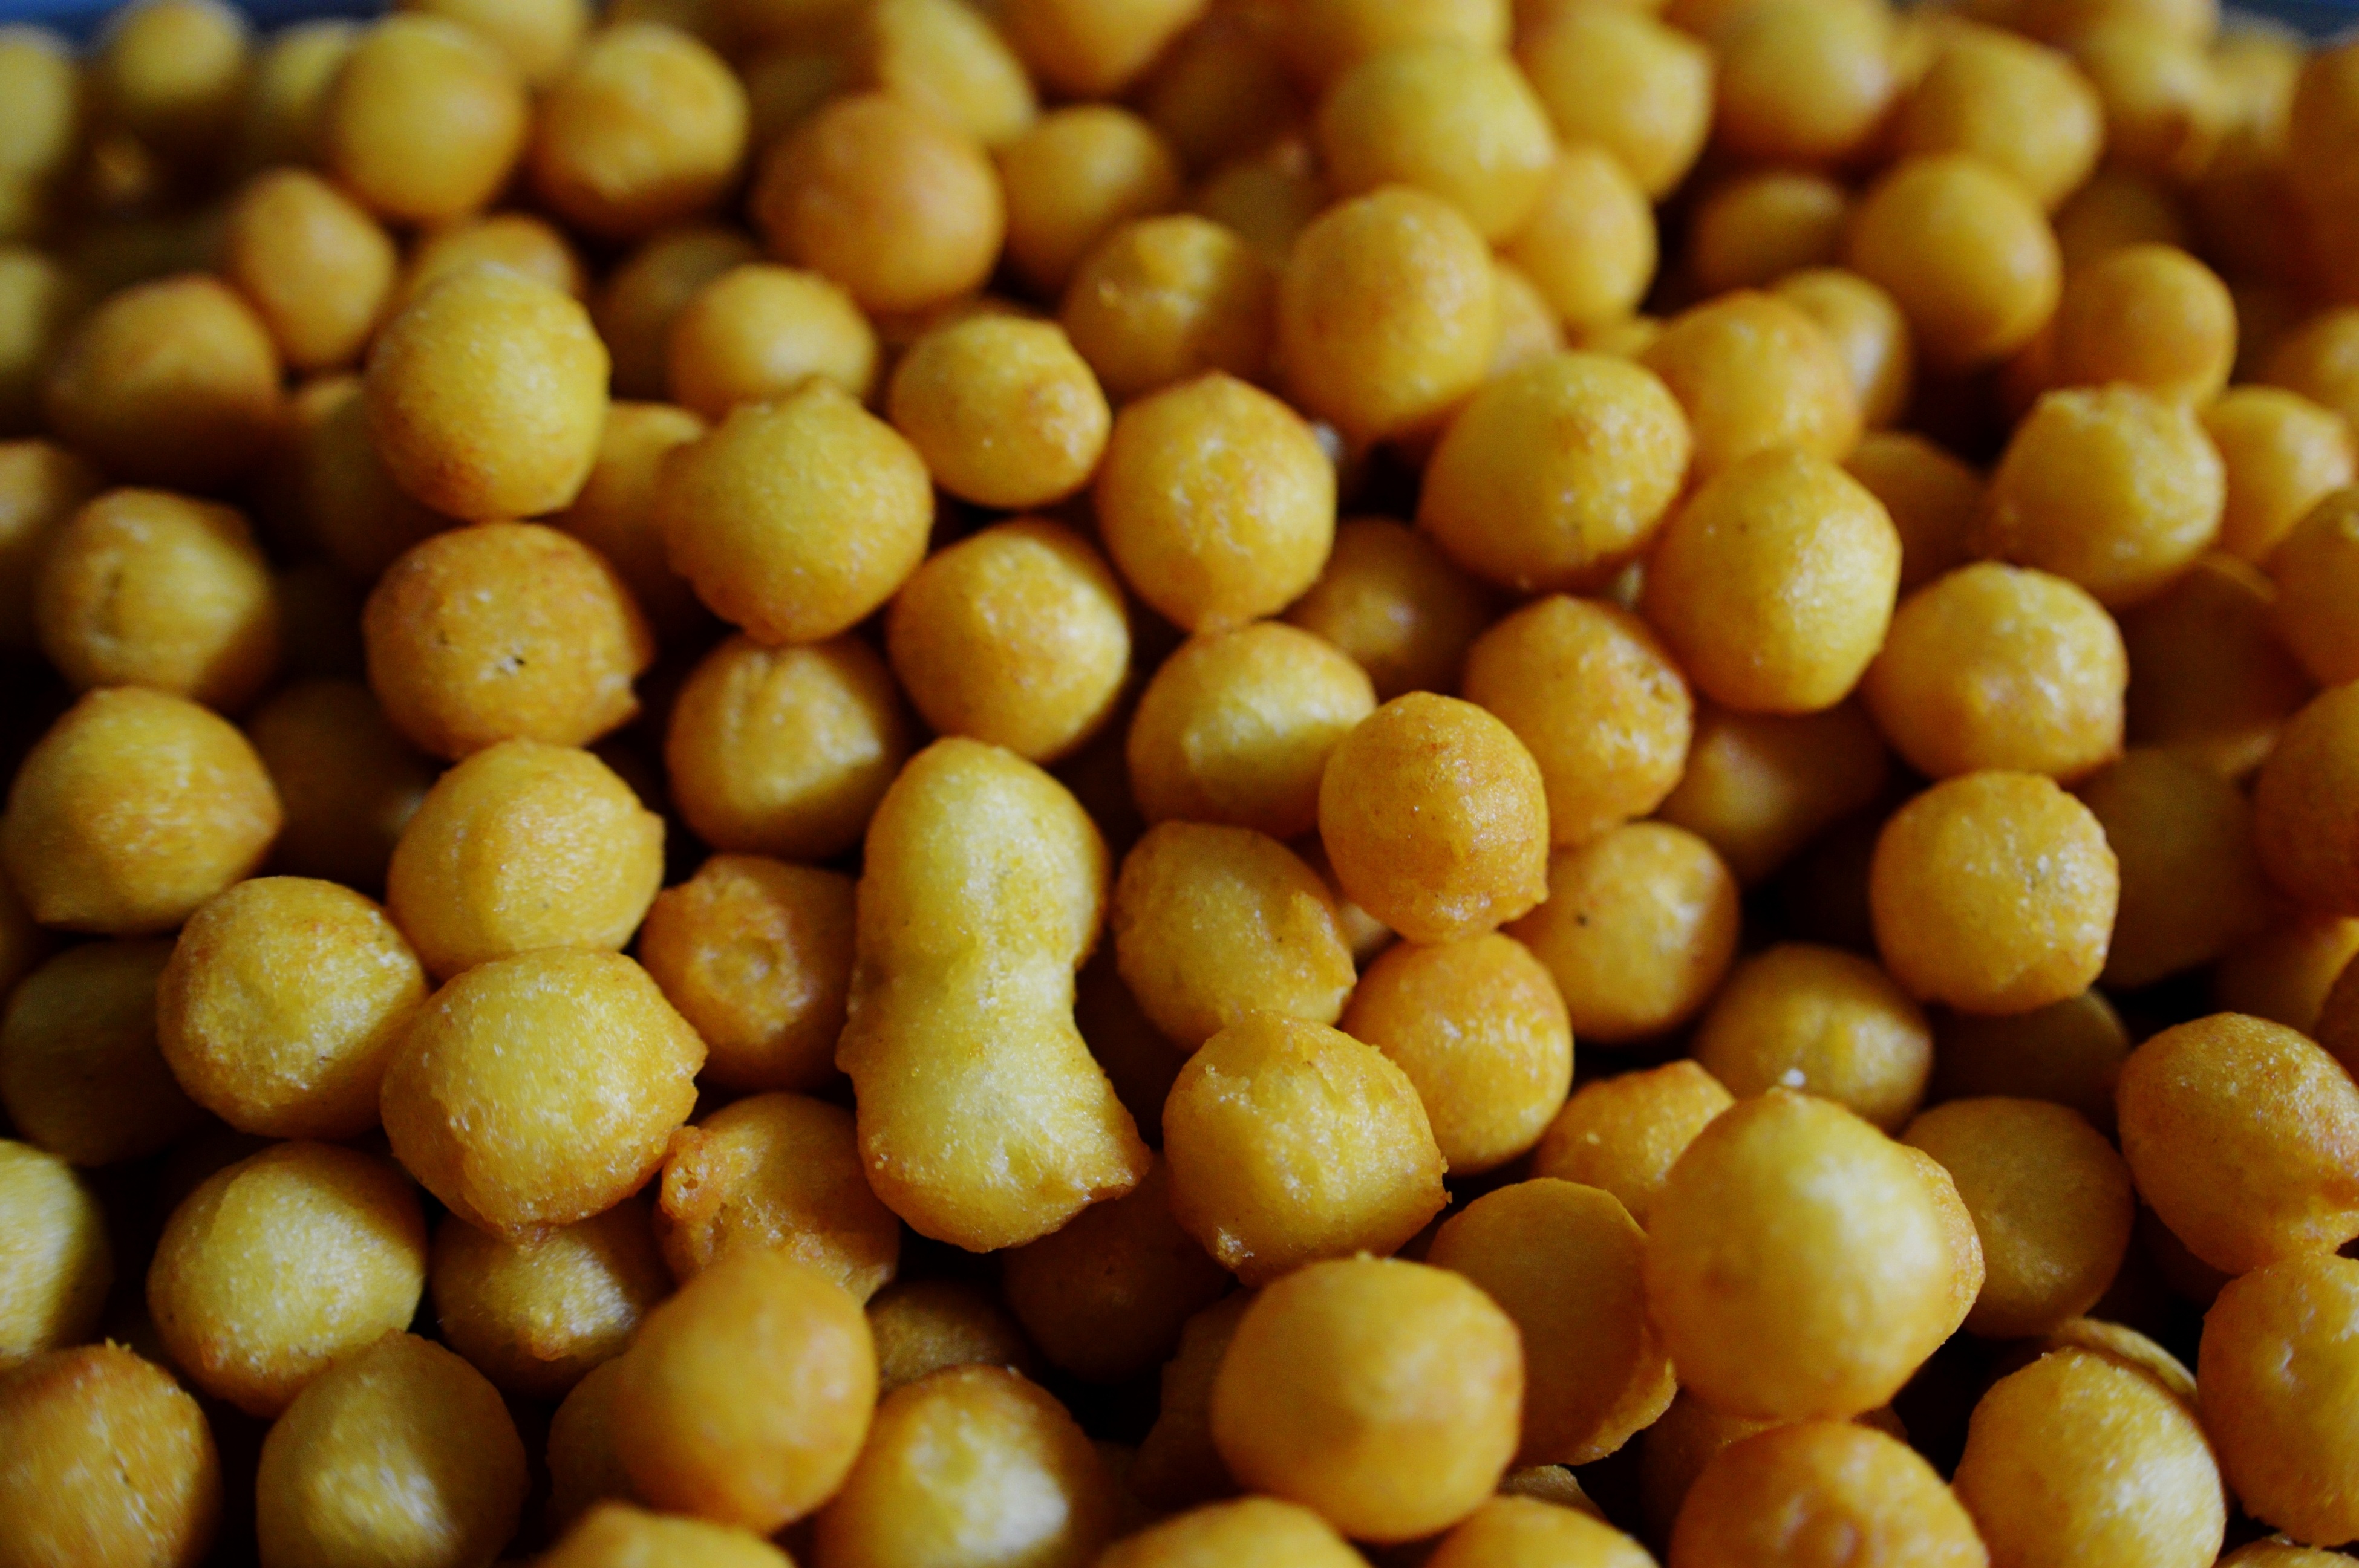
plant, fruit, food, produce, vegetable, crop, agriculture, eat, pulse, flowering plant, corn kernels, chana masala, grass family, land plant, chickpea, back pea